Group selection

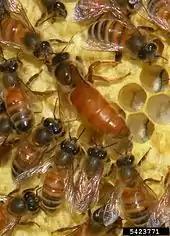
Honeybee social behaviour can be explained by their inheritance system

From the mid-1960s, evolutionary biologists argued that natural selection acted primarily at the level of the individual. In 1964, John Maynard Smith, C. M. Perrins (1964), and George C. Williams in his 1966 book "Adaptation and Natural Selection" cast serious doubt on group selection as a major mechanism of evolution; Williams's 1971 book "Group Selection" assembled writings from many authors on the same theme.